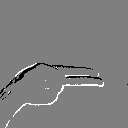
ASL letter: h